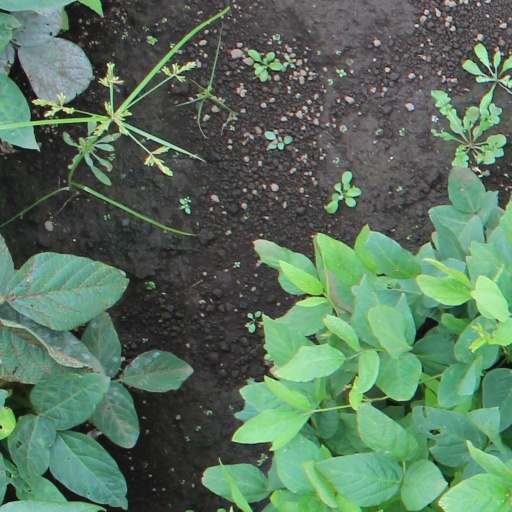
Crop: soybean